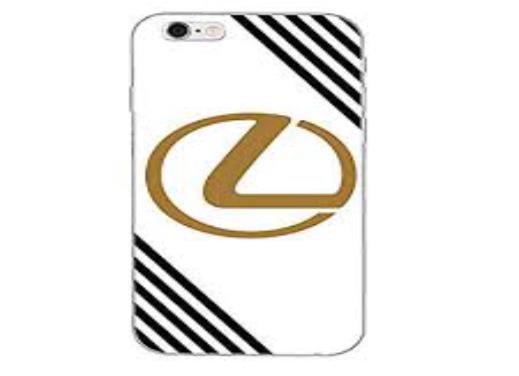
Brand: lexus-1
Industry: Transportation